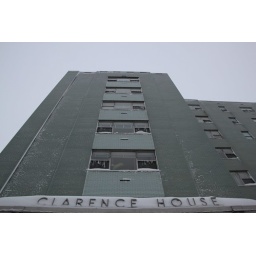
green building in van ness